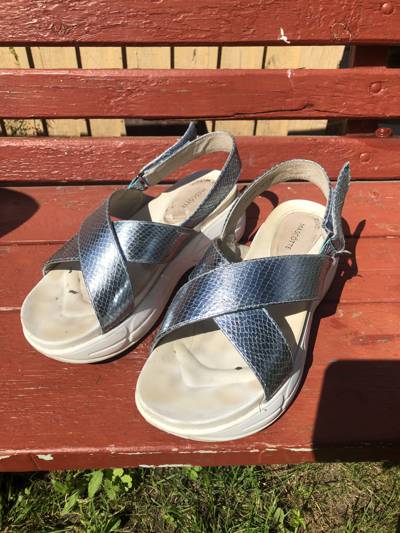
Waste category: clothes